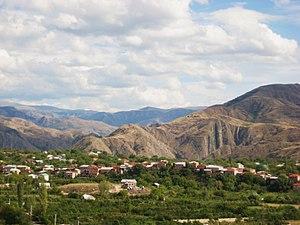
Garni est une communauté rurale du marz de Kotayk, en Arménie. Elle compte 7 624 habitants en 2008.